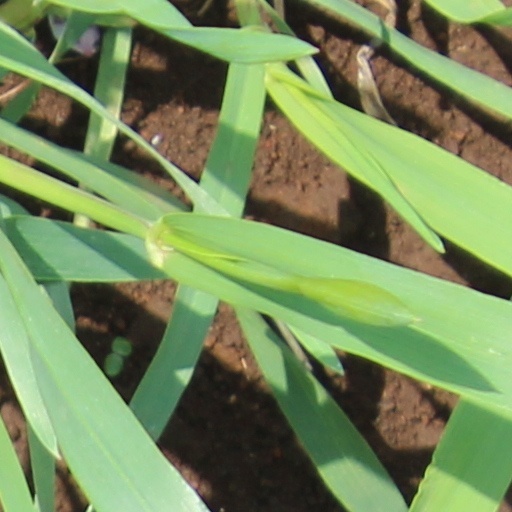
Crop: wheat